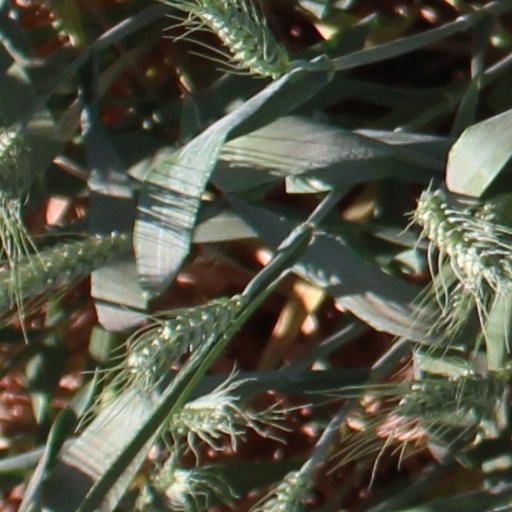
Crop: wheat